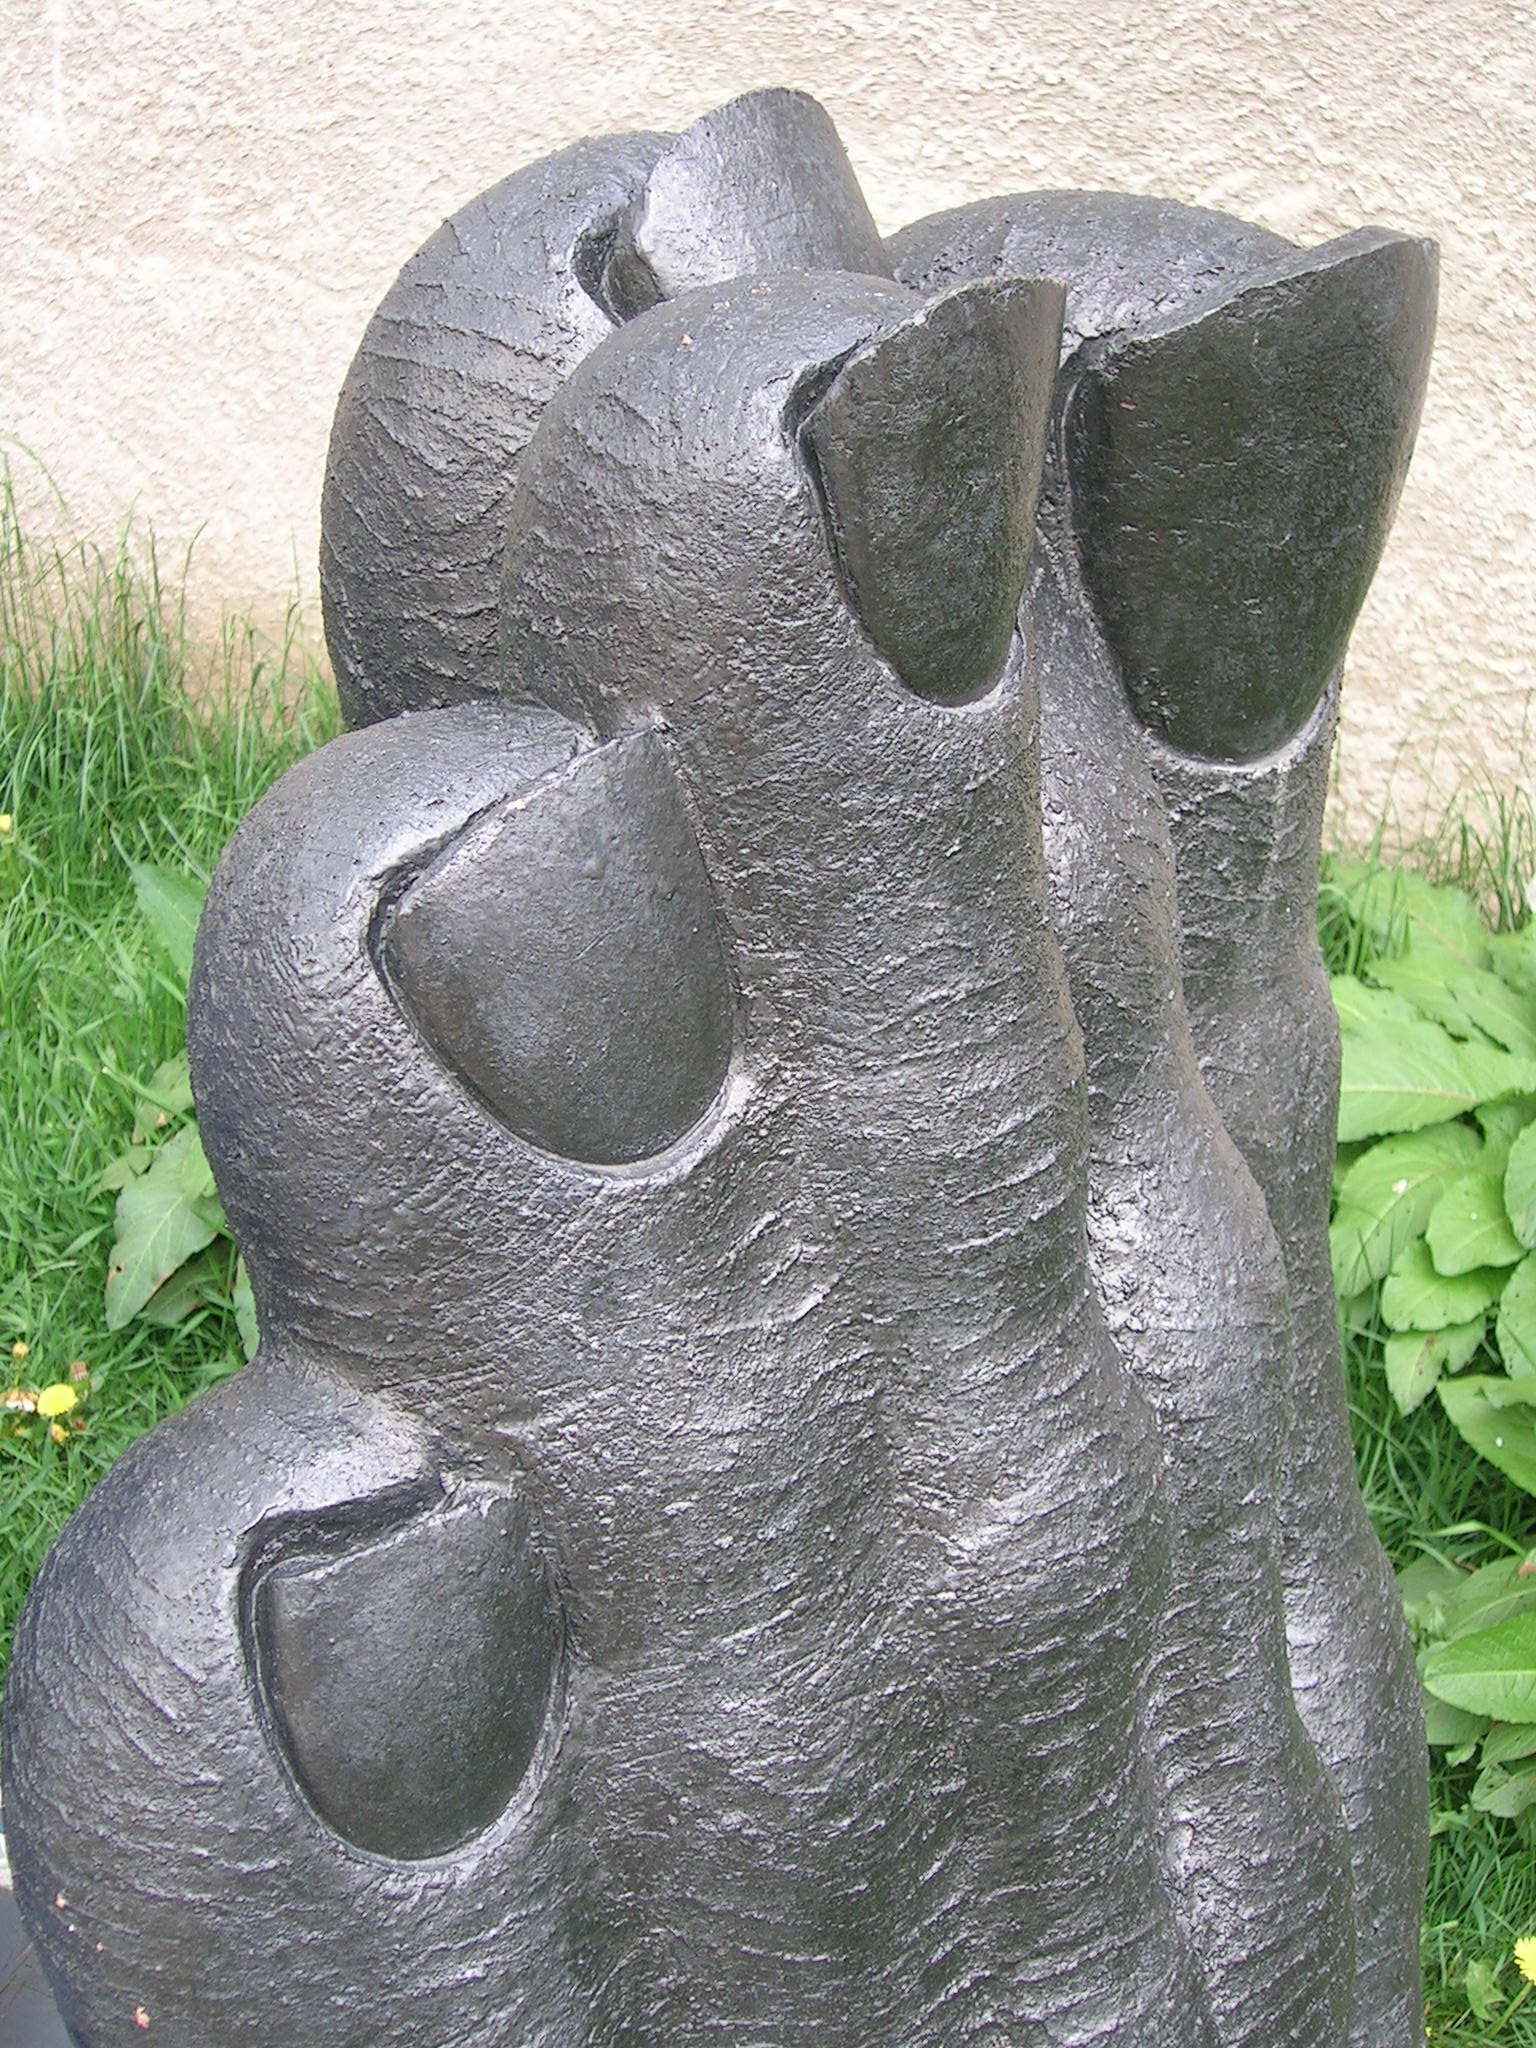
rock, plastic, monument, statue, foot, gargoyle, sculpture, art, headstone, carving, stele, stone carving, foot art, foot sculpture, ancient history